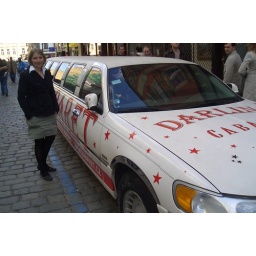
I believe that we are in the street right next to the sex machine musem.